Typex (comics artist)

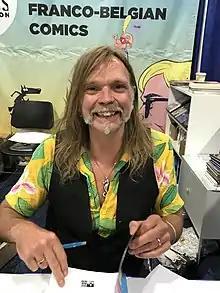

Typex (born 1 September 1962 in Amsterdam) is a Dutch comics artist, best known for his autobiographical graphic novels about historical characters, like Rembrandt Van Rijn, Andy Warhol and Moses Mendelssohn. He is the winner of the 2019 Stripschapprijs.